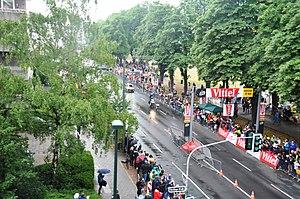
La 1ʳᵉ étape du Tour de France 2017 se déroule le samedi 1ᵉʳ juillet 2017. Il s'agit d'un contre-la-montre disputé sur une distance de 14 km dans les rues de la ville de Düsseldorf. Elle est remportée par le Britannique Geraint Thomas, de l'équipe Sky. Il devance le Suisse Stefan Küng de cinq secondes et le Biélorusse Vasil Kiryenka de sept secondes. Disputée sous la pluie, cette étape est marquée par les abandons d'Alejandro Valverde et de Ion Izagirre, tous deux victimes d'une chute dans le même virage.